Searles G. Shultz

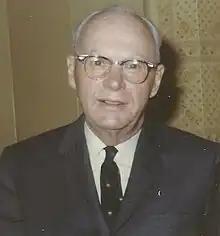
Searles G. Shultz, family photograph.

He was born on April 29, 1897, in Skaneateles, Onondaga County, New York. He graduated from Skaneateles High School in 1916. During World War I he served in the U.S. Army. He graduated from Cornell Law School in 1921. He married Dorothy Hall (1898–1978), and they had three children.